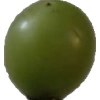
Label: grape